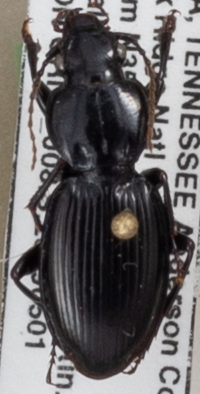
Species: Cyclotrachelus fucatus
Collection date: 2019-05-01
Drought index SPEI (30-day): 0.206
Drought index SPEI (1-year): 2.09
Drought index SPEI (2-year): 2.09